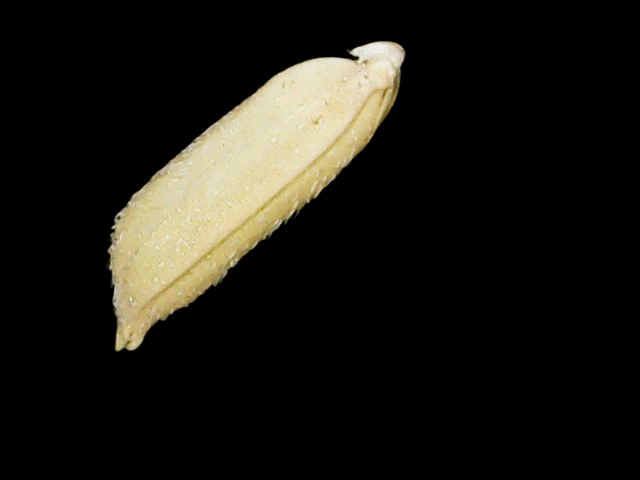
Rice variety: Binadhan07